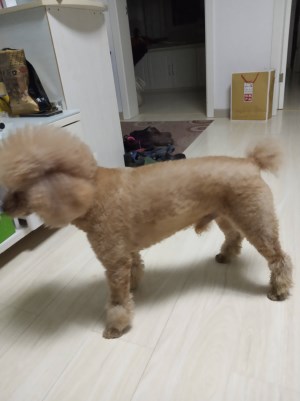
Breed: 2925-n000114-toy_poodle